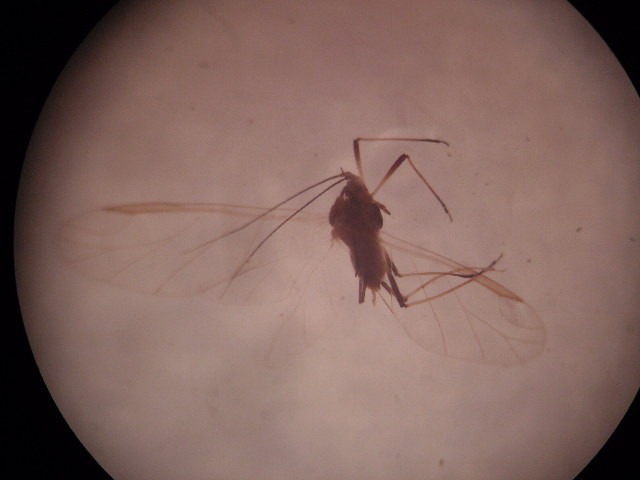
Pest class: english_grain_aphid